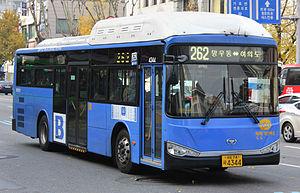
Zyle Daewoo Commercial Vehicle est le nom d'un constructeur d'autobus d'origine sud-coréenne. La division automobile, rebaptisée Daewoo Bus, est, depuis 2002, contrôlée par le premier constructeur automobile mondial, GM Daewoo.